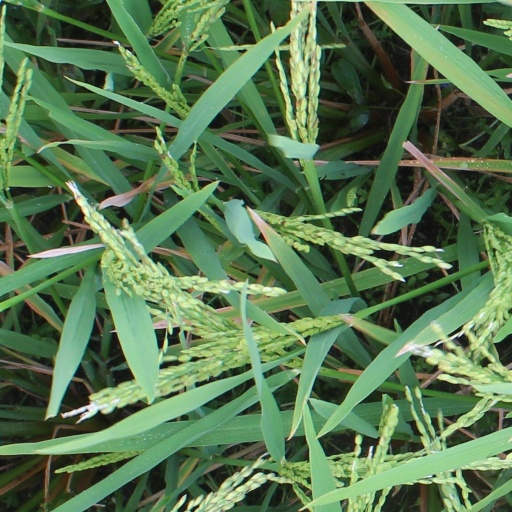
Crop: rice